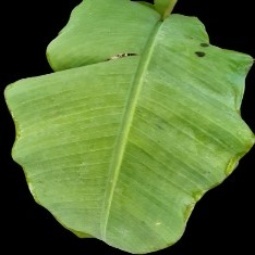
Label: Sulphur